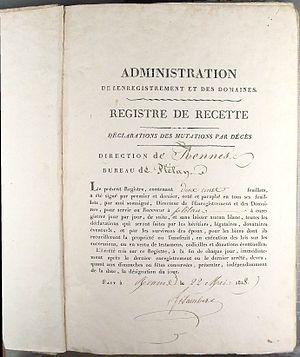
Première page type d'un registre des Archives d'Ille-et-Vilaine, sous-série 3Q, les héritiers du bureau d'enregistrement le plus proche de leur domicile, ici Plélan-le-Grand, s'y présentent et payent une taxe calculée sur la base de la valeur des meubles et des immeubles dont ils viennent d'hériter. XIXe siècle.
L'histoire de l'impôt en France voit, sur plus d'un millénaire, l'émergence, l'affirmation et la croissance d'une fiscalité d'État. L'impôt est l'un des outils fondamentaux de l'affirmation des États territoriaux modernes, avec un développement qui suit celui de l'administration. Sur une longue période, l'impôt connaît des évolutions reflétant les changements de l'État, de la société et de l'économie françaises ainsi que le besoin récurrent de financer de nouveaux types de dépenses publiques.
Dans la terminologie fiscale, l'enregistrement désigne une formalité accomplie par un agent public à l'occasion d'un acte ou d'un fait juridique, notamment de la mutation d'un bien immeuble ou meuble, d'un décès, d'une instance judiciaire etc. Les droits d'enregistrement désignent les impôts ou taxes perçus à l'occasion de cette formalité. Cette fiscalité indirecte qui correspondait bien à l'état d'une société où les fortunes étaient stables et où les gens déménageaient peu, a perdu de son importance au milieu du XXᵉ siècle.